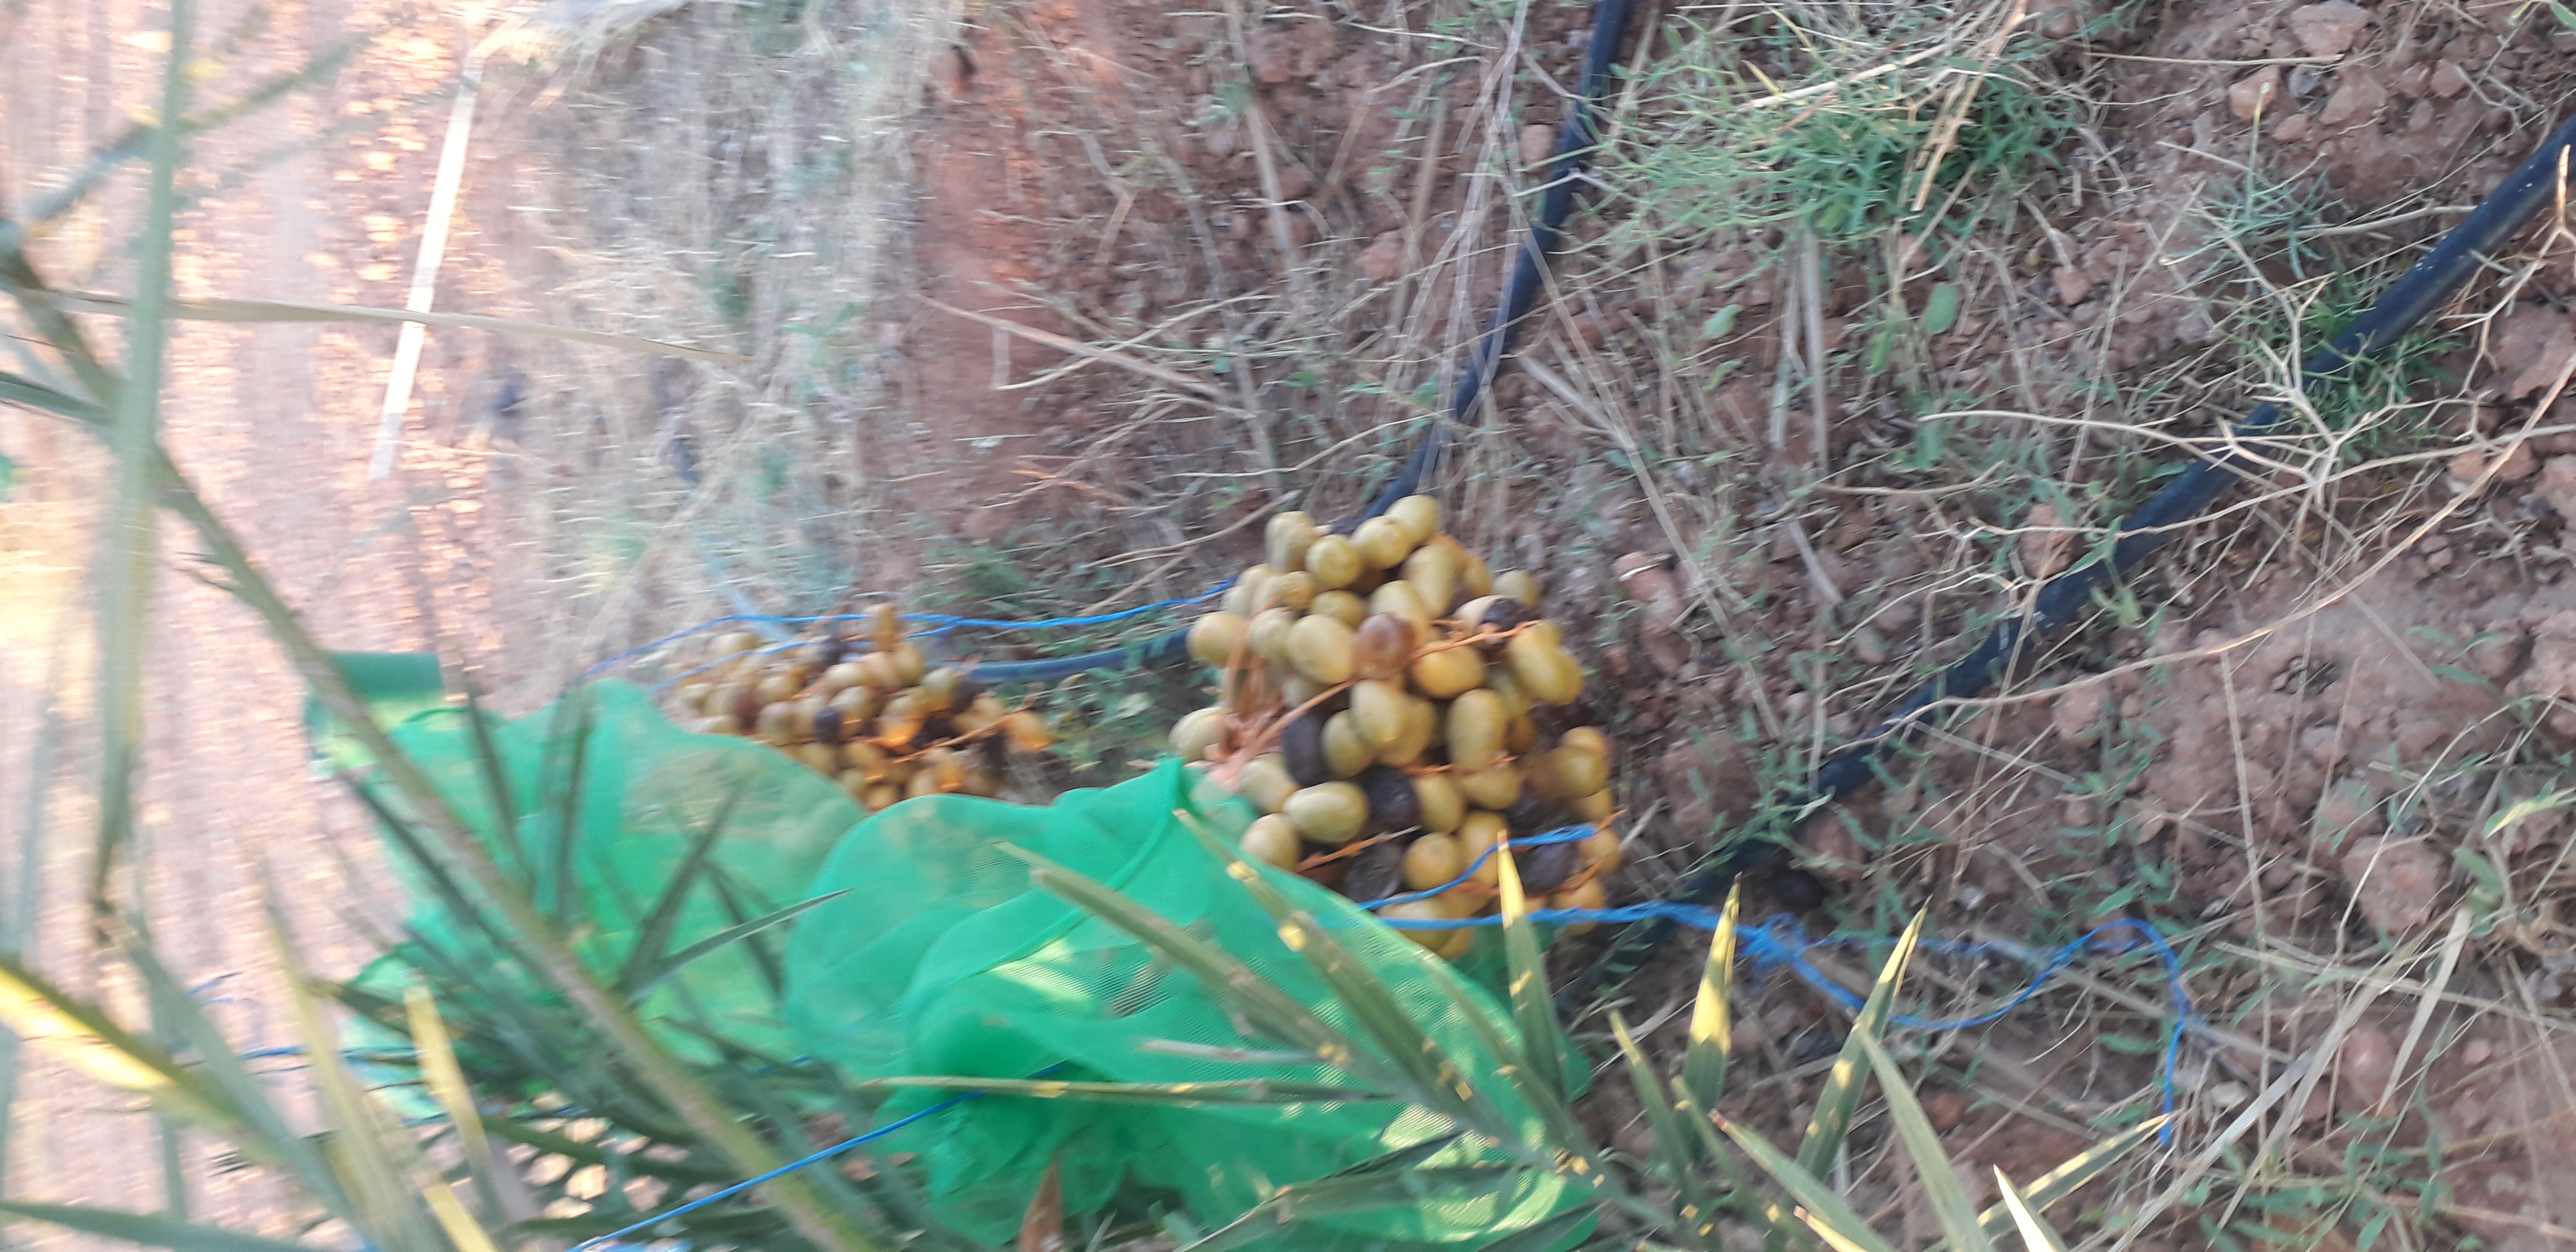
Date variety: Boufagous